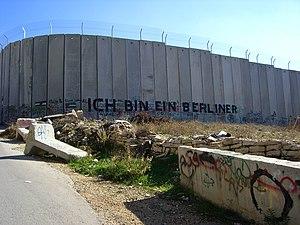
En direction de Bethleem, un graffiti très symbolique réalisé du coté Palestinien"
La barrière de séparation israélienne ou clôture de sécurité est une construction située en grande partie le long de la ligne verte. La barrière est composée à ~95% d'un système de clôture multi-couches ainsi que d'un mur de huit mètres principalement le long de l'autoroute 6 et dans les zones de Jérusalem. La longeur prévue de la barrière est de 708 km et est en cours d'édification par Israël depuis 2002.
La Cisjordanie, à laquelle Israël fait référence en tant que Judée-Samarie, est un territoire limité au nord, à l'ouest et au sud par la ligne d'armistice de la guerre israélo-arabe de 1948-1949 et à l'est par le Jourdain et la mer Morte qui font frontière avec la Jordanie. Le territoire couvre une surface de 5 860 km² et est majoritairement peuplé de Palestiniens.